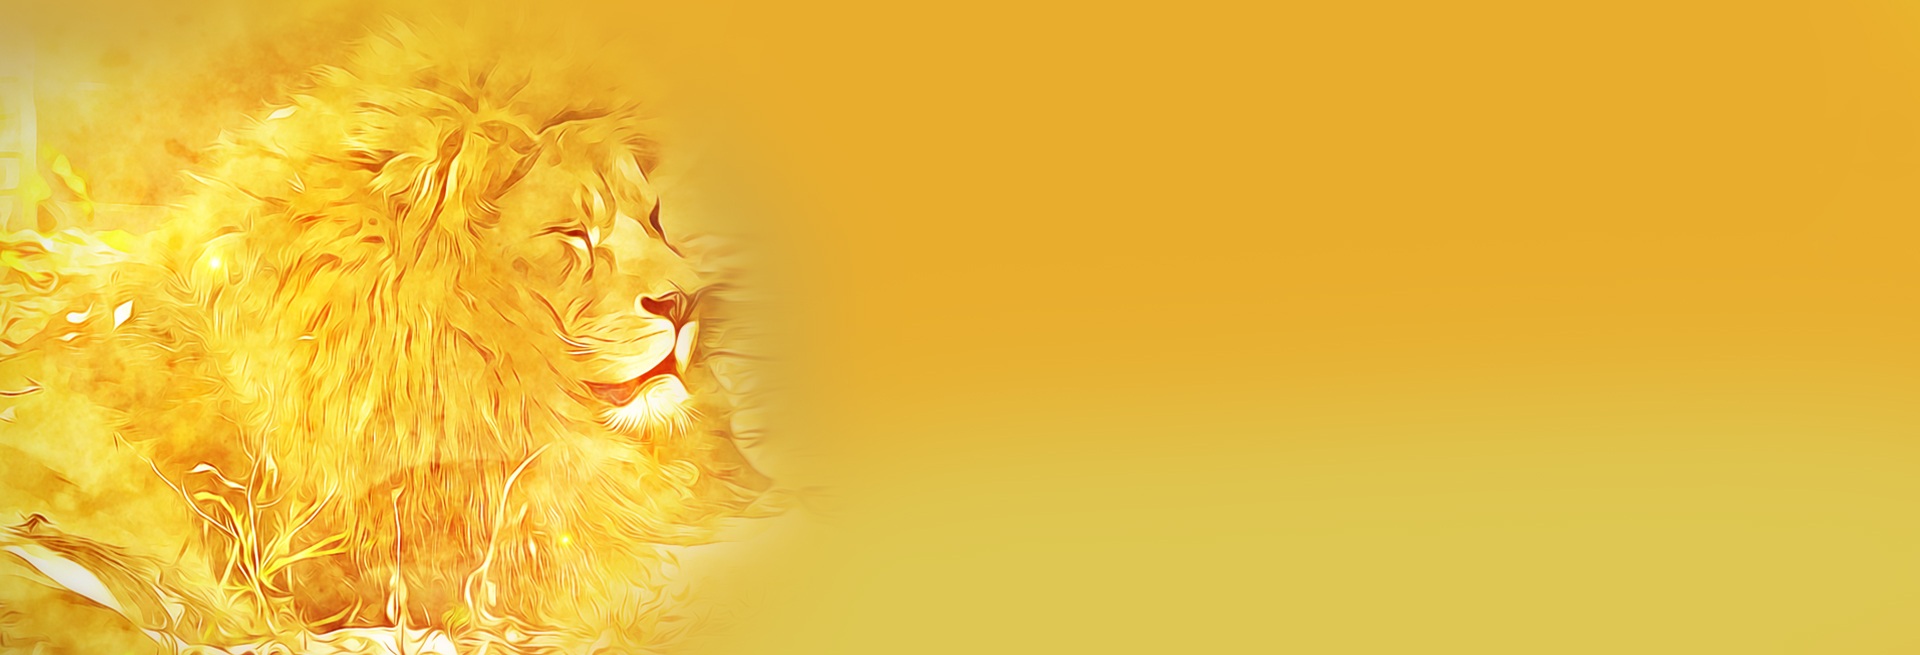
banner, digital, graphics, lion, yellow, yellowish, in the wild, safari, male, sunny, animal, king of animals, header, web page